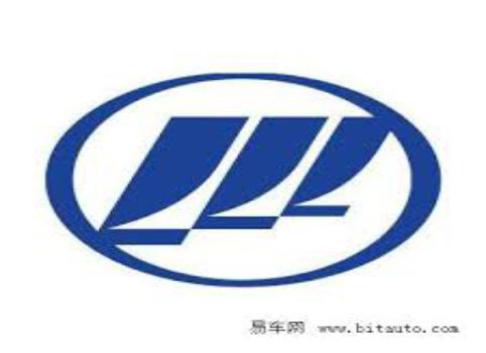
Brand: lifan-1
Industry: Transportation